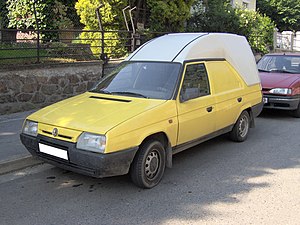
Škoda Favorit / Billeder / Serieproducerede versioner
Škoda Favorit samt stationcarudgaven Škoda Forman er en forhjulstrukket lille mellemklassebil fra det tjekkiske bilmærke Škoda Auto, som kom på markedet i 1987 og afløste Škoda 742-serien, som dog fortsat blev bygget sideløbende med Favorit frem til 1990.